History of Pittsburgh

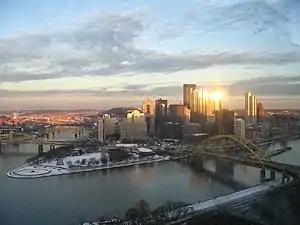
A similar picture of Downtown Pittsburgh from Mt. Washington in December 2005

Between 1870 and 1920, the population of Pittsburgh grew almost sevenfold, with a large number of European immigrants arriving to the city. New arrivals continue to come from Britain, Ireland, and Germany, but the most popular sources after 1870 were poor rural areas in southern and eastern Europe, including Italy, the Balkans, the Austro-Hungarian Empire, and the Russian Empire. Unskilled immigrants found jobs in construction, mining, steel mills and factories. They introduced new traditions, languages, and cultures to the city, creating a diversified society as a result. Ethnic neighborhoods developed in working-class areas and were built on densely populated hillsides and valleys, such as South Side, Polish Hill, Bloomfield, and Squirrel Hill, home to 28% of the city's almost 21,000 Jewish households. The Strip District, the city's produce distribution center, still boasts many restaurants and clubs that showcase these multicultural traditions of Pittsburghers.